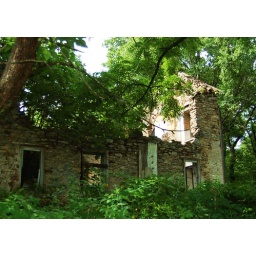
tree in a house 2